Sylvi Listhaug

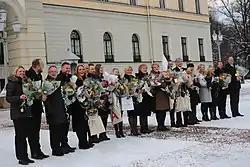
Sylvi Listhaug and the Solberg Cabinet presented after change of ministers.

After securing renewed support for the centre-right coalition in the 2017 parliamentary election, Listhaug was appointed Minister of Justice, Public Security and Immigration in January 2018, absorbing her former cabinet position following a government re-shuffle. As Minister of Justice, Listhaug "waged a war" against pedophile perpetrators, both internationally and domestically. Listhaug introduced new legislation which would remove the passports from pedophiles committing assaults abroad, and it caused controversy when she unapologetically referred to these individuals as "monsters".